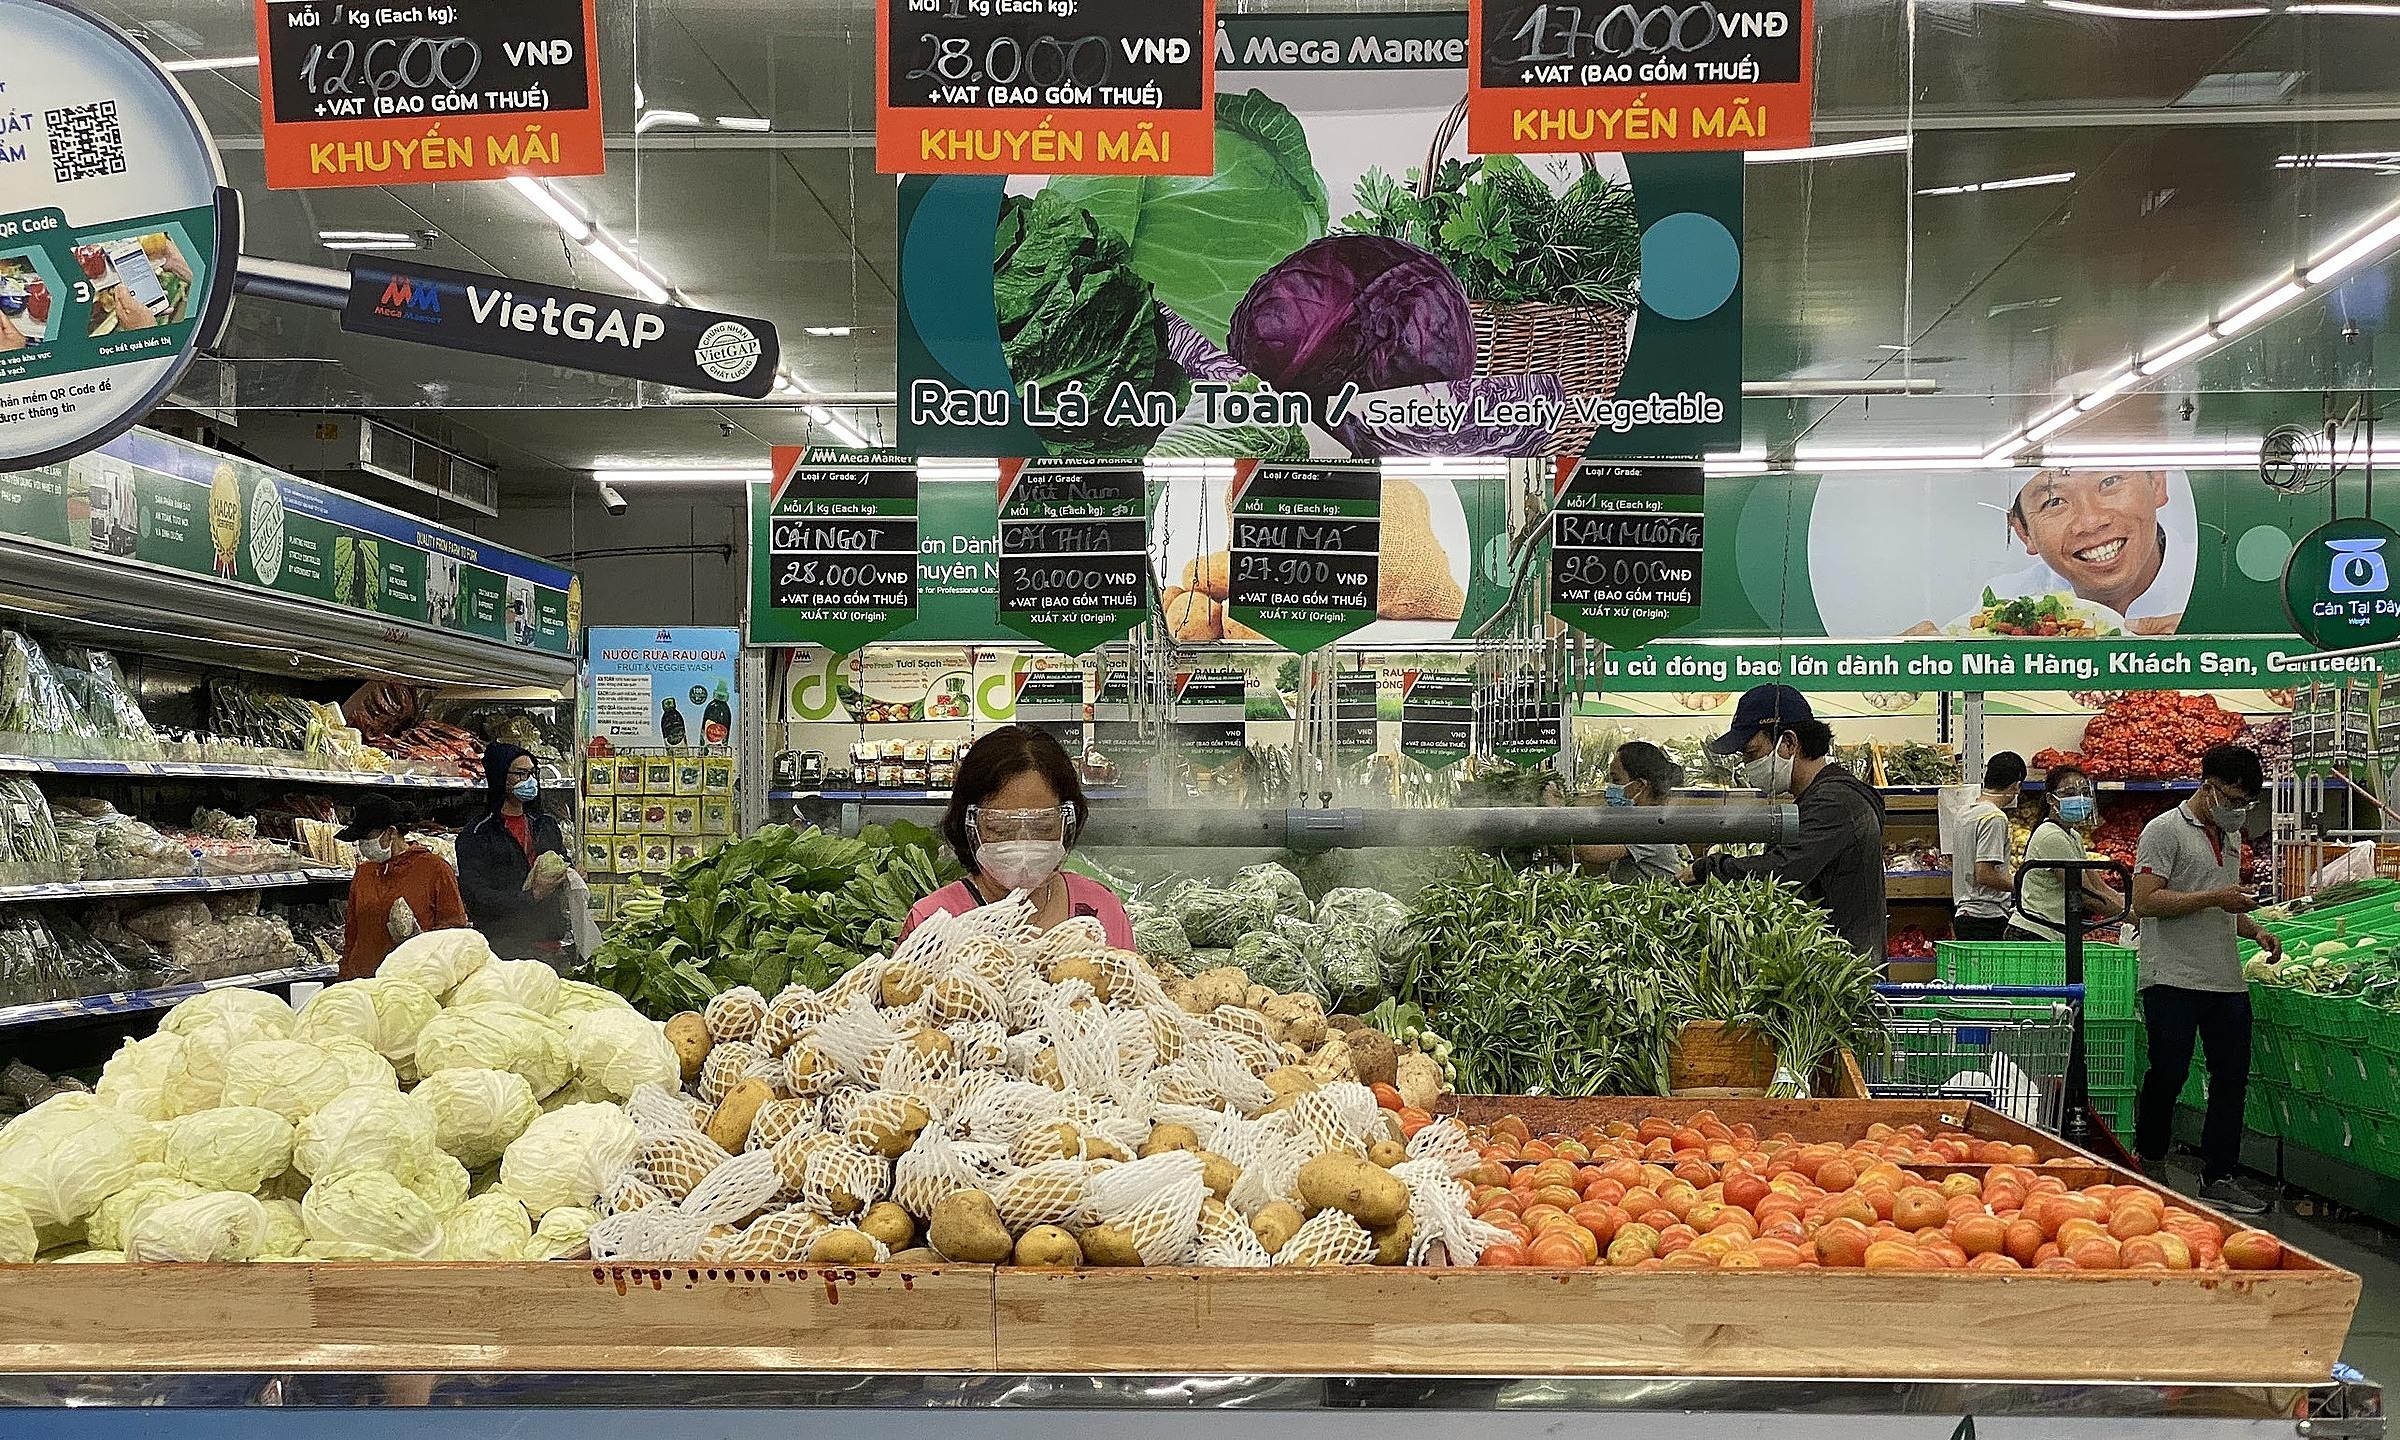
bên trong siêu thị có sự xuất hiện của nhiều khách mua hàng